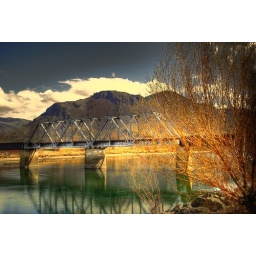
A photo of the train bridge just off the Rivers Trail near Riverside Park in Kamloops.